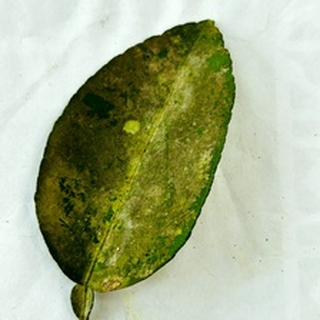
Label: lemon_sooty_mould